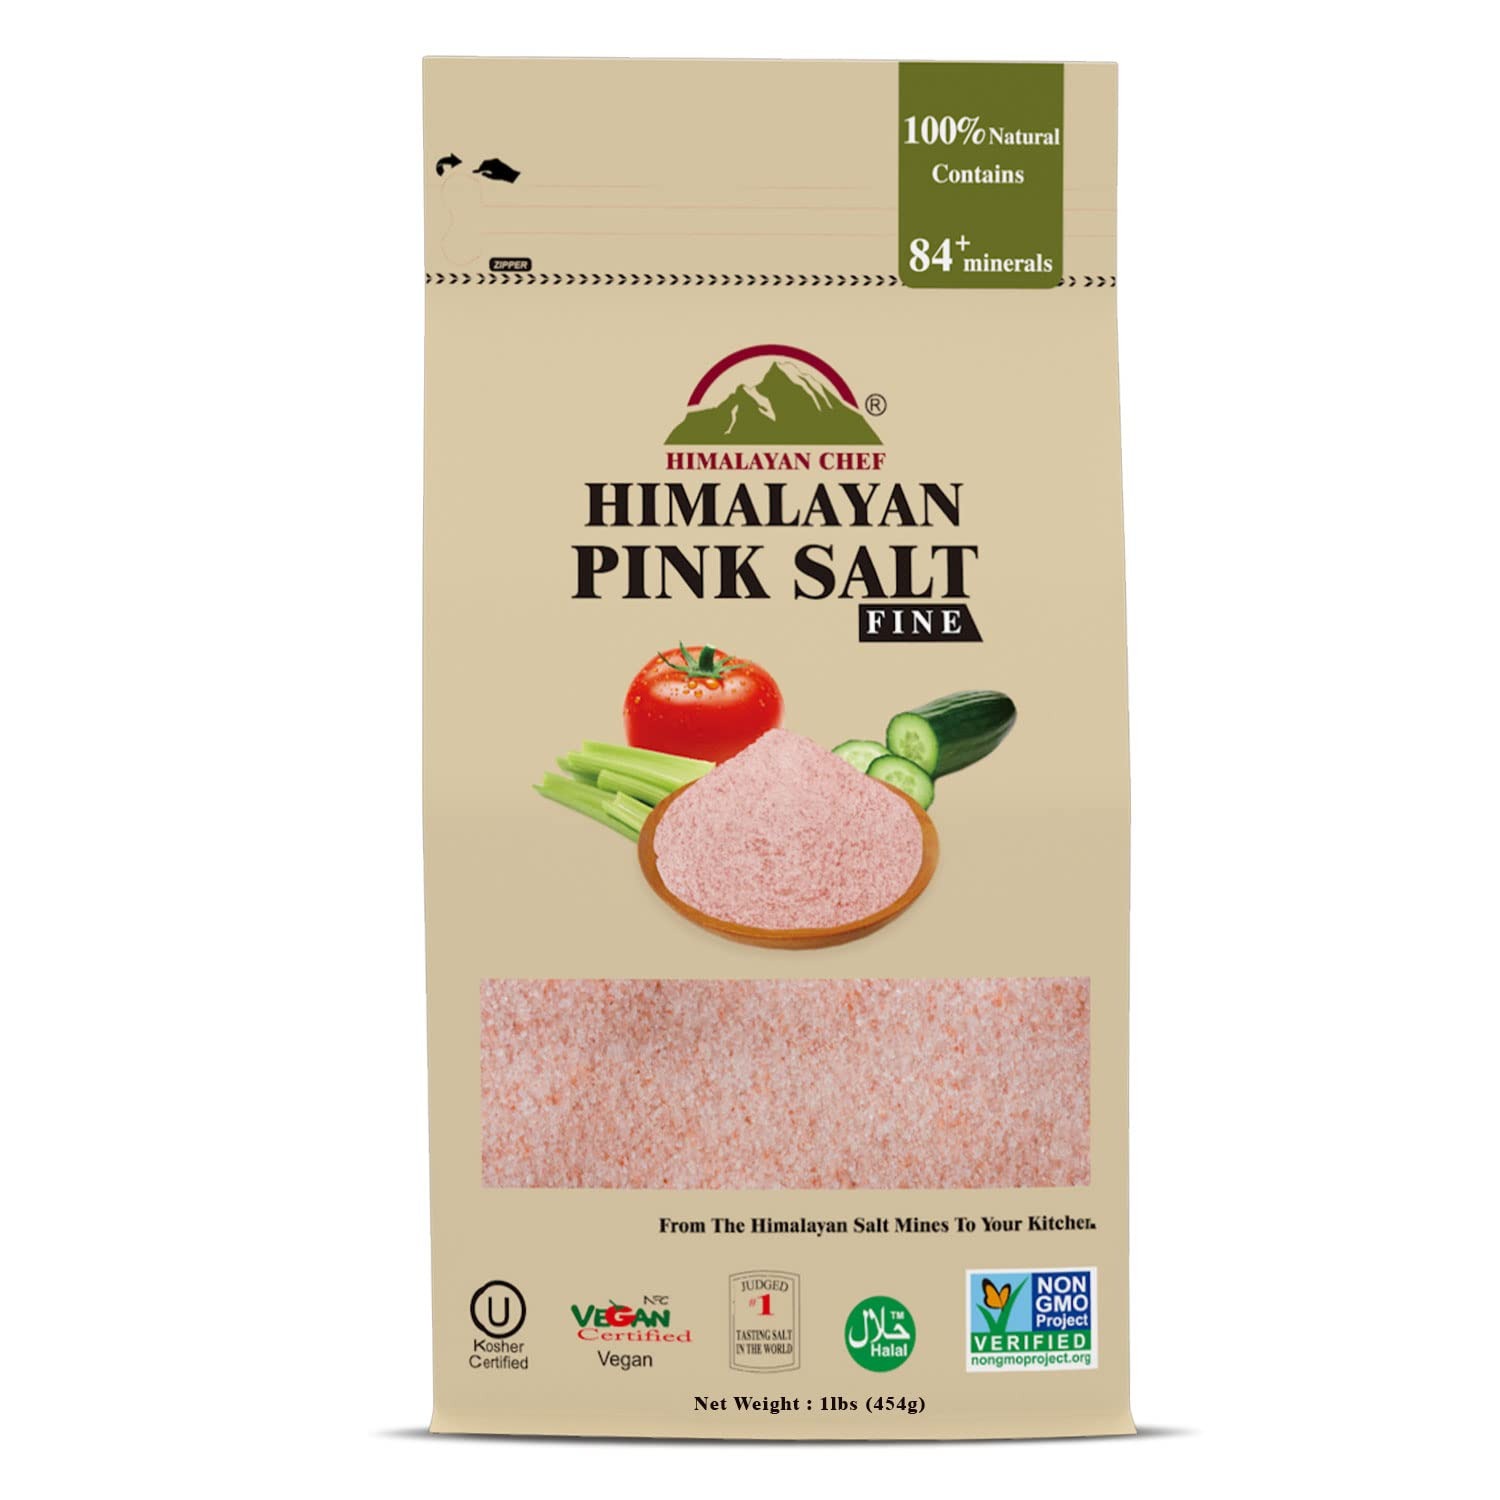
Item Name: Himalayan Chef Pink Himalayan Salt, Fine Grain - 6 lbs (6 x 1 lb Bags), Pure, Natural, Kosher Certified, Non-GMO, Perfect for Cooking, Seasoning, and Baking
Bullet Point 1: 100% NATURAL PINK & CERTIFIED: Pink Himalayan Salt is Kosher Certified, Non-GMO, and does not contain any MSG, Soy, Gluten, Dairy, or anti-caking agents.
Bullet Point 2: SEA SALT REPLACEMENT: Common table salt is refined and many other compounds and additives are added in its processing. Himalayan salt is free from all additives, dyes and preservatives. Pink salt involves no processing of any kind
Bullet Point 3: HEALTH BENEFITS: Pink salt impregnates body with minerals and trace elements important for health and wellbeing. It has all kinds of nutritional and therapeutic properties. The right salt in the right amount is actually very good for your health
Bullet Point 4: TASTES GREAT: Our 100% pure Himalayan Pink Salt is the perfect addition to any meal! Pink Himalayan salt is great for seasoning meats, grilled vegetables, a variety of salads (such as pasta, egg or potato salads), soups & stews and blends well into recipes when baking.
Bullet Point 5: AVAILABILITY: Himalayan Chef Pink salt is available in zip-lock, easy to use packing, to keep it fresh. Himalayan Chef Pink Salt is available in fine & coarse grains
Value: 96.0
Unit: Ounce

Price: 18.26